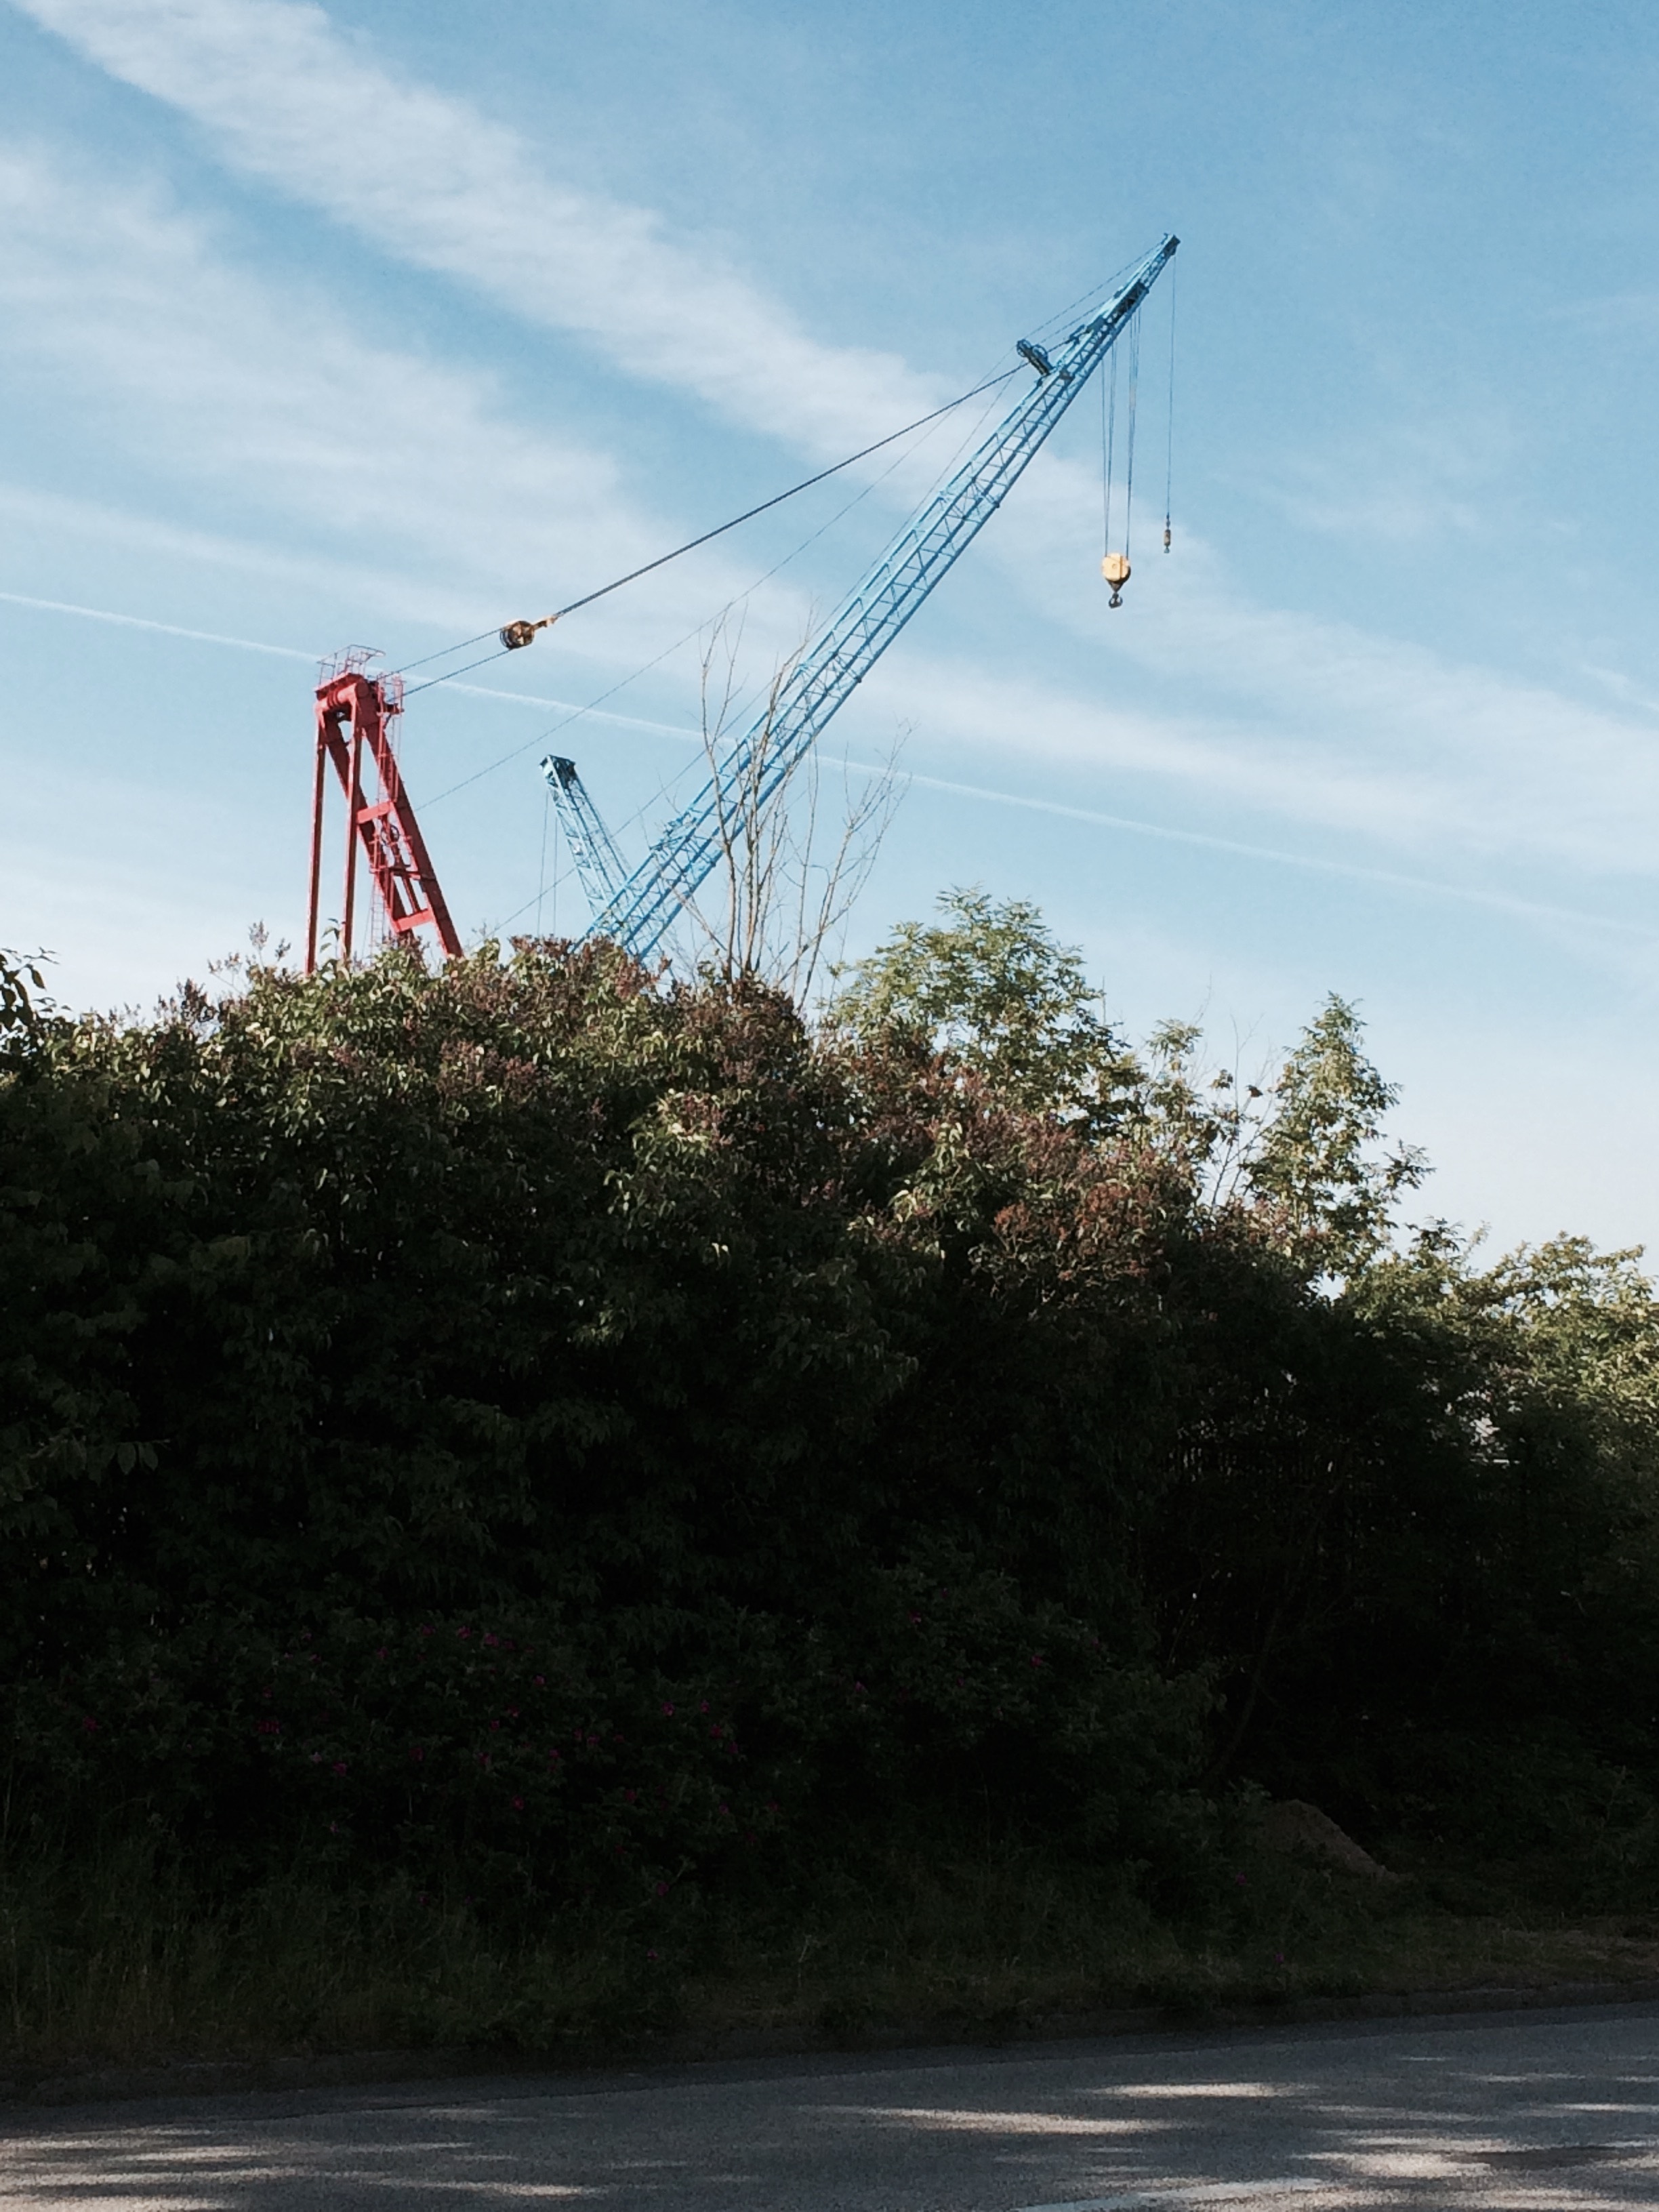
sea, coast, wind, vehicle, tower, mast, waterway